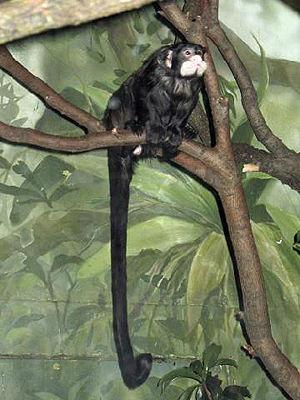
Les sagouins sont un genre de singes du Nouveau Monde. Leurs noms vernaculaires sont formés à partir des termes « pinchés » et « tamarins », bien que le terme tamarin puisse lui-même être utilisé génériquement pour les désigner à la place du mot « sagouin », aujourd'hui devenu une insulte désignant une personne malpropre. « Sagouin », attesté depuis le début du XVIᵉ siècle, dérive d'un mot portugais, lui-même formé à partir du mot tupi saguim qui signifie tout simplement singe. Le vocabulaire moderne a retenu cet étymon à travers le mot saï qui se réfère à une espèce de capucin du genre Cebus.